Moskvitch 412

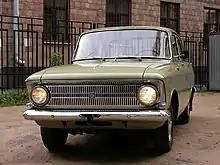
IZh-412 (early model)

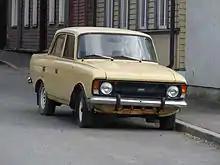
IZh-412 after 1982 facelift

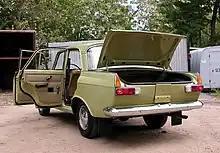
Izh/Moskvitch-412 rear view

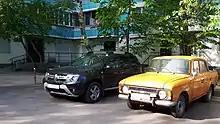
IZh-412-028

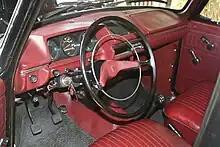
M-412 dashboard

The original M-412 of 1967–1969 had a chassis identical to that of the Moskvitch-408, which had been launched three years earlier in 1964. The only differences between the two models were the engines and the interior.